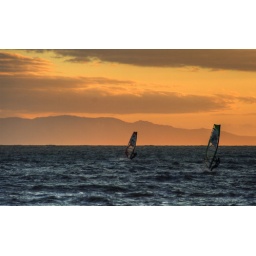
Windsurfers e cielo rosso fuoco a Talamone - Windsurfers and red fire sky in Talamone (Maremma, Tuscany, Italy)